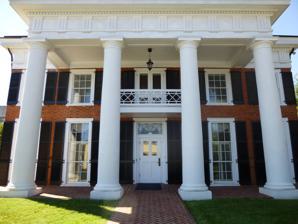
Building: Patton Mansion
Country: United States of America
Year built: 1907
Historic house in Virginia, United States United States historic place Patton Mansion U.S. National Register of Historic Places Virginia Landmarks Register Show map of Virginia Show map of the United States Location 1018 W. Main St., Charlottesville, Virginia Coordinates 38°1′56″N 78°29′45″W / 38.03222°N 78.49583°W / 38.03222; -78.49583 Area less than one acre Built 1907 ( 1907 ) Architectural style Jeffersonian Revival MPS Charlottesville MRA NRHP reference No. 82001809 VLR No. 104-0249 Significant dates Added to NRHP October 21, 1982 Designated VLR October 20, 1981 Patton Mansion is a historic home located at Charlottesville, Virginia . It was built in 1907, and is a two-story, five-bay, double pile, Jeffersonian Revival Style brick dwelling. It has a hip roof and a full-height Tuscan order portico covering the center three bays of the front façade. There is a small hanging balcony with Chinese Chippendale baluster above the entrance. It was listed on the National Register of Historic Places in 1982. References